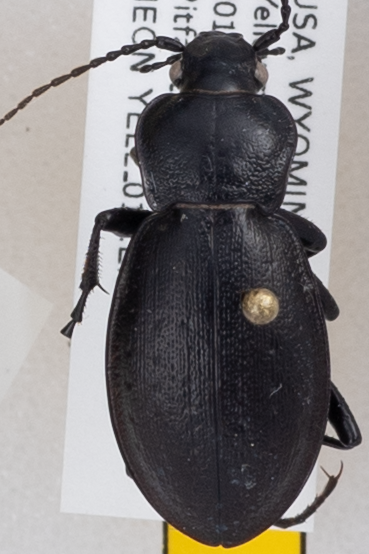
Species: Carabus taedatus
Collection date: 2019-07-10
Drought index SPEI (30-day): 0.47
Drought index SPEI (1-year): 0.2
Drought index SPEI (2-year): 1.28